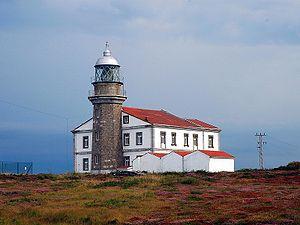
Le phare de Cabo Peñas est un phare situé sur Cabo de Peñas dans la paroisse civile de Candás de la commune de Gozón, dans la province des Asturies en Espagne.